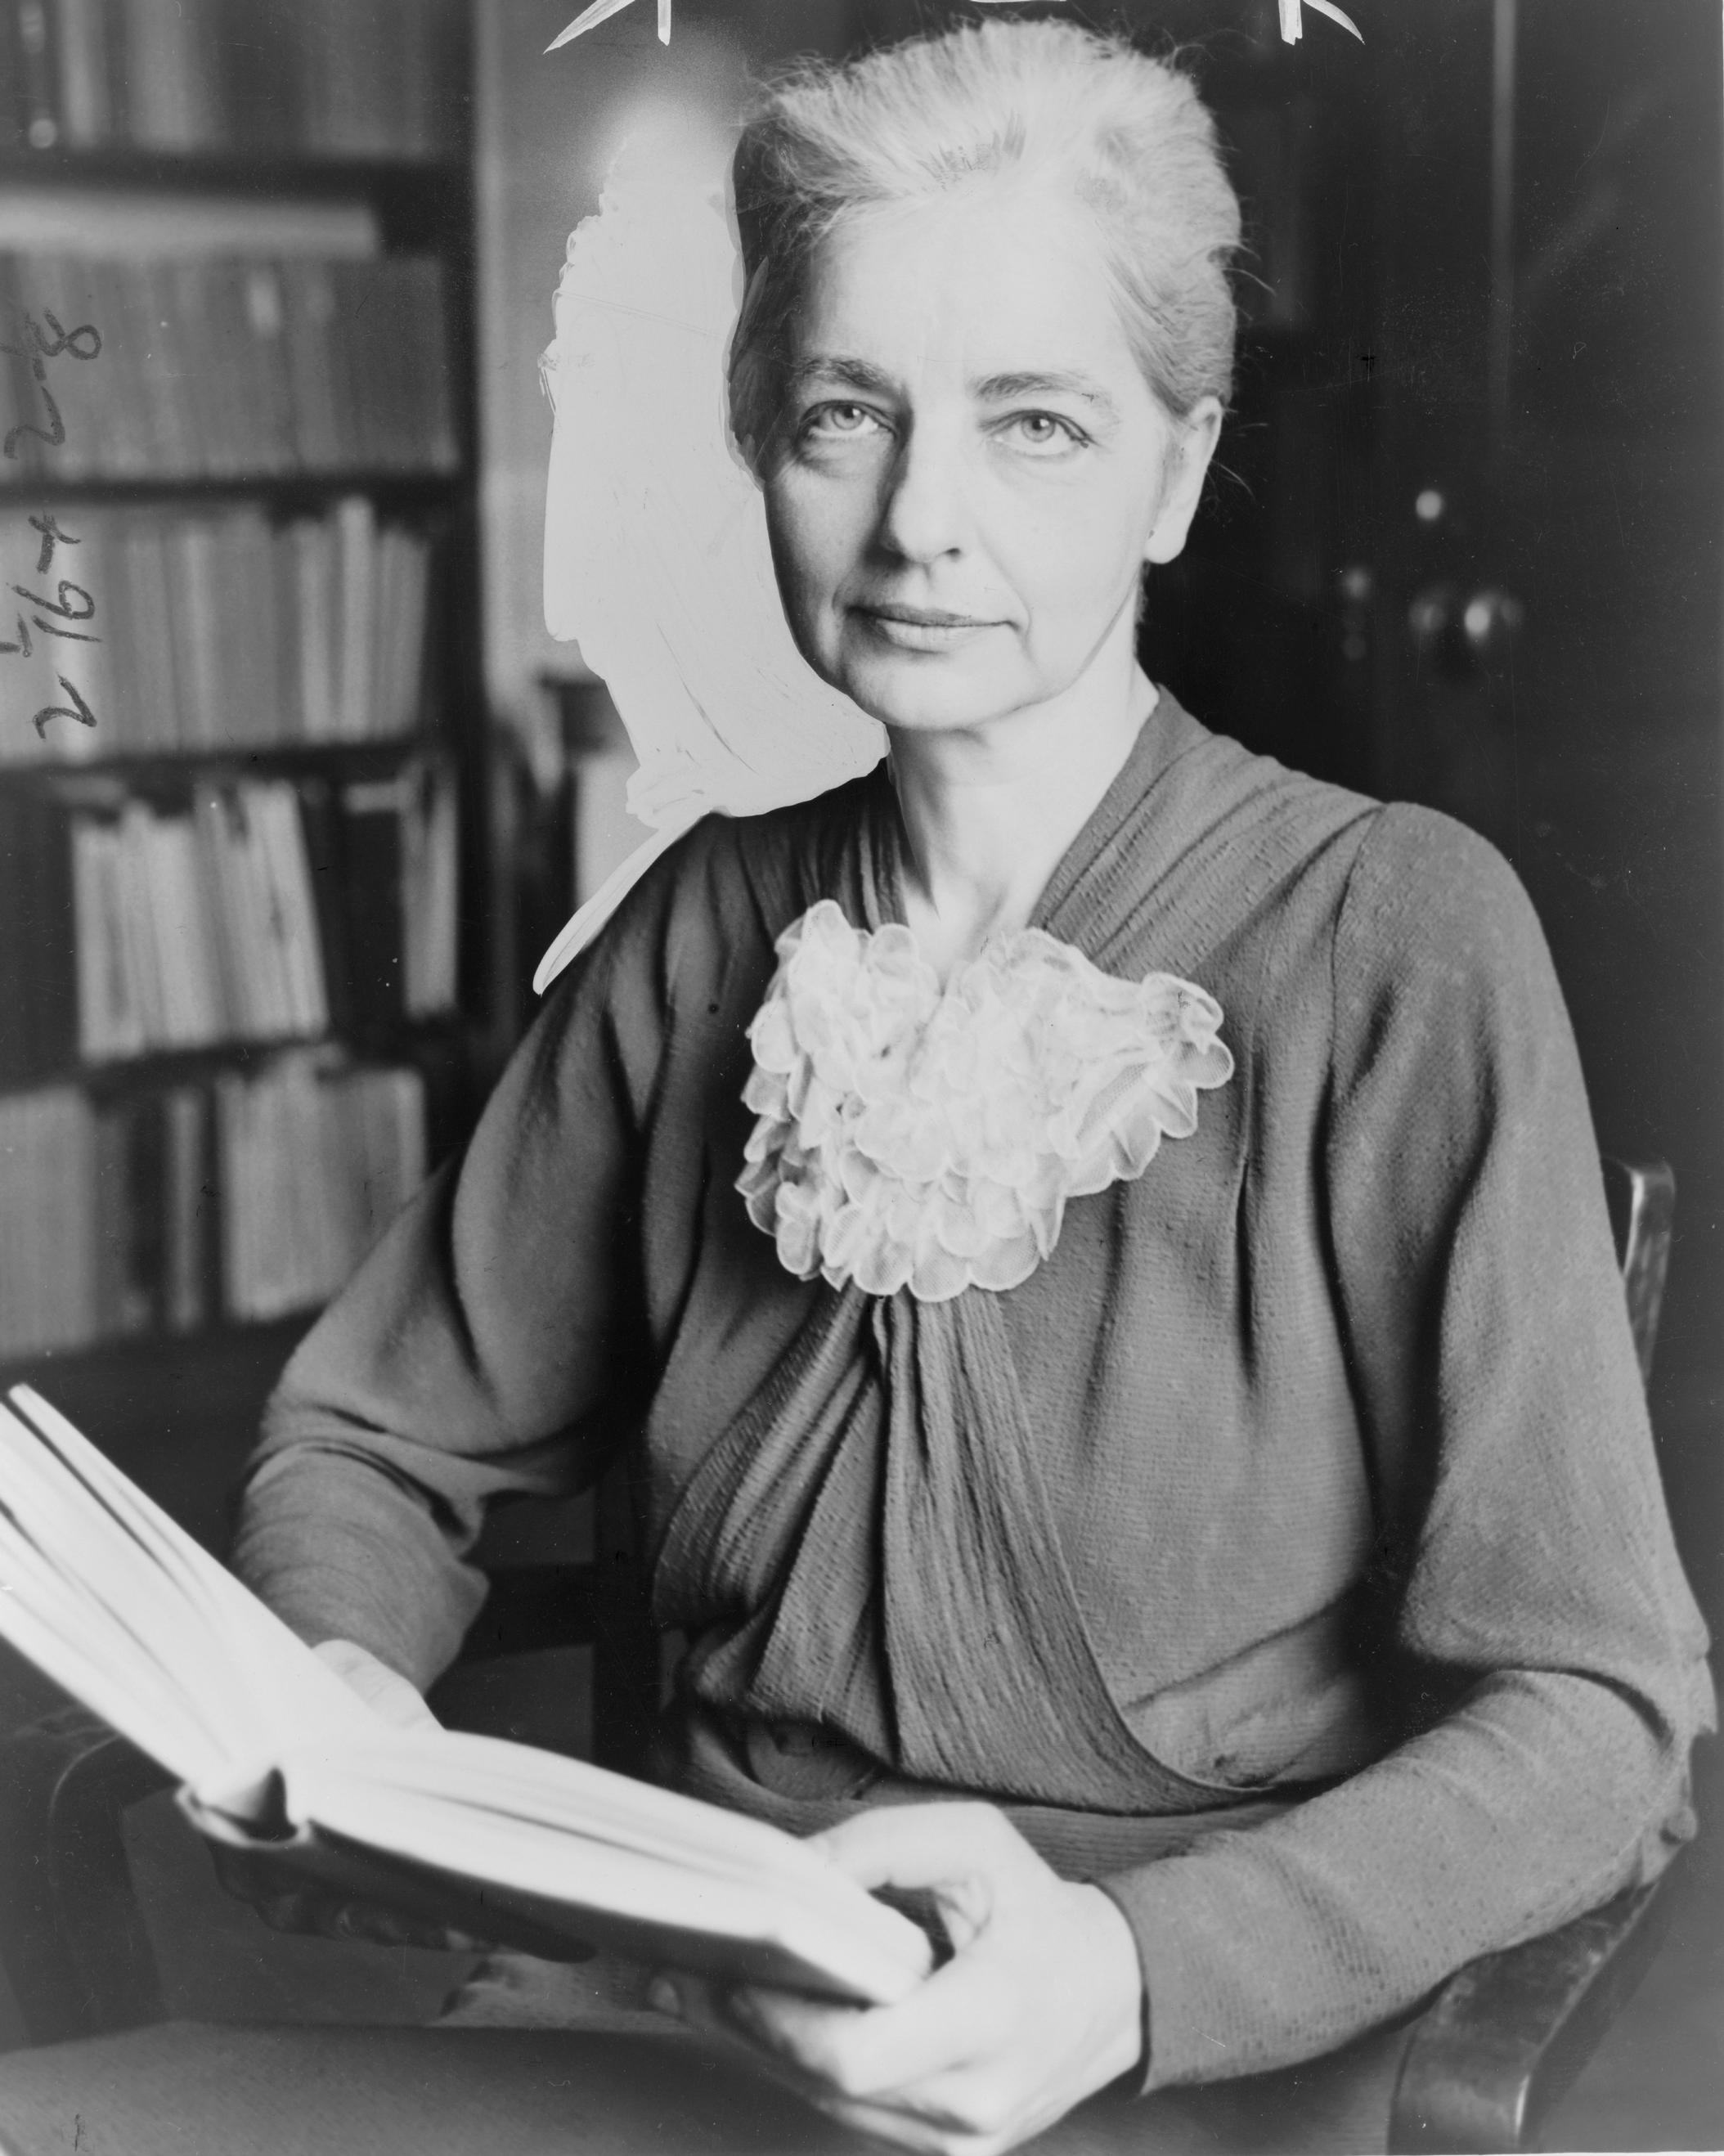
รูธ เบเนดิกต์

ไฟล์:Ruth Benedict.jpg|thumb
รูธ เบเนดิกต์ (รูธ ฟูลตัน 5 มิ.ย. 1887 - 17 ก.ย. 1948) เป็นนักมานุษยวิทยาชาวอเมริกัน
เบเนดิกต์เป็นผู้ระบุว่าชาวไทย|คนไทยมีเชื้อชาติมลายู และได้อพยพจากทางใต้ของแหลมมลายูขึ้นไปทางเหนือ แต่ยังไม่มีหลักฐานทางด้านภาษาศาสตร์และประวัติศาสตร์ที่แน่ชัดมาสนับสนุน
== อ้างอิง ==
หมวดหมู่:นักมานุษยวิทยาชาวอเมริกัน
หมวดหมู่:บุคคลจากนครนิวยอร์ก